Cape Cod

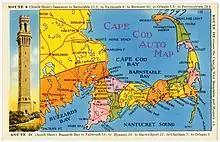
Cape Cod Auto Map, 1930s–40s postcard by Tichnor Bros. of Boston

Bicycle and pedestrian access to the Cape is possible via a sidewalk on the southbound side of the Bourne Bridge. There are a number of dedicated bike trails and paths around the Cape, including: